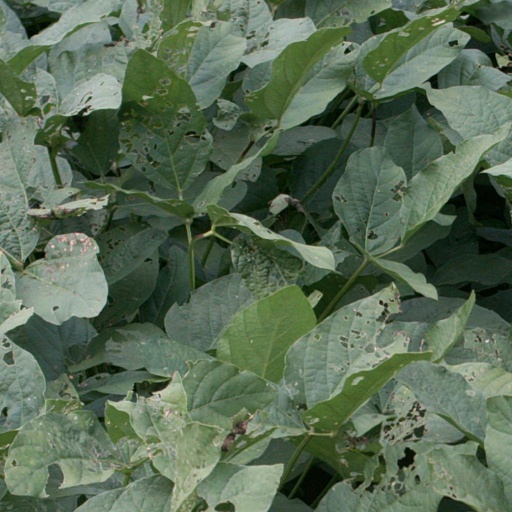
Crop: soybean